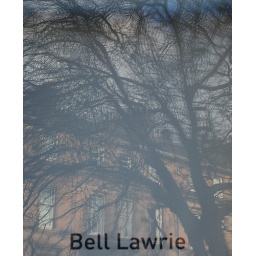
Reflection of tree in office window